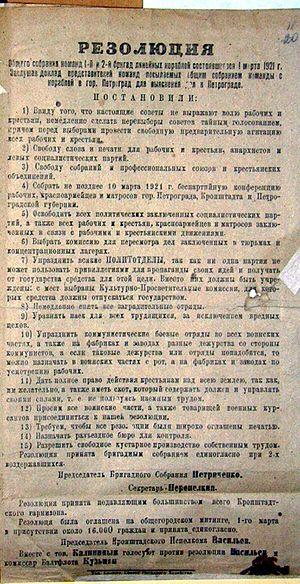
La révolte des marins de Kronstadt contre le pouvoir bolchevique se déroule en Russie soviétique en mars 1921.